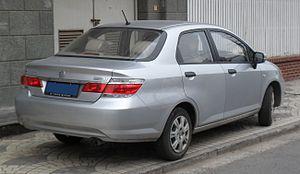
Everus est une marque de voiture de Guangqi Honda, une coentreprise entre Honda et Guangzhou Automobile. Li Nian était aussi le nom d'un concept-car que Guangqi-Honda, présenté à Auto China 2008. Honda est devenu le premier constructeur étranger à développer des véhicules sous une marque détenue par une coentreprise locale en Chine. Li Nian a lancé sa première voiture, le S1 au Shanghai Auto Show en avril 2011. Ressuscitée à l'occasion du Salon de Pékin 2018 en tant que marque électrique avec le VE-1